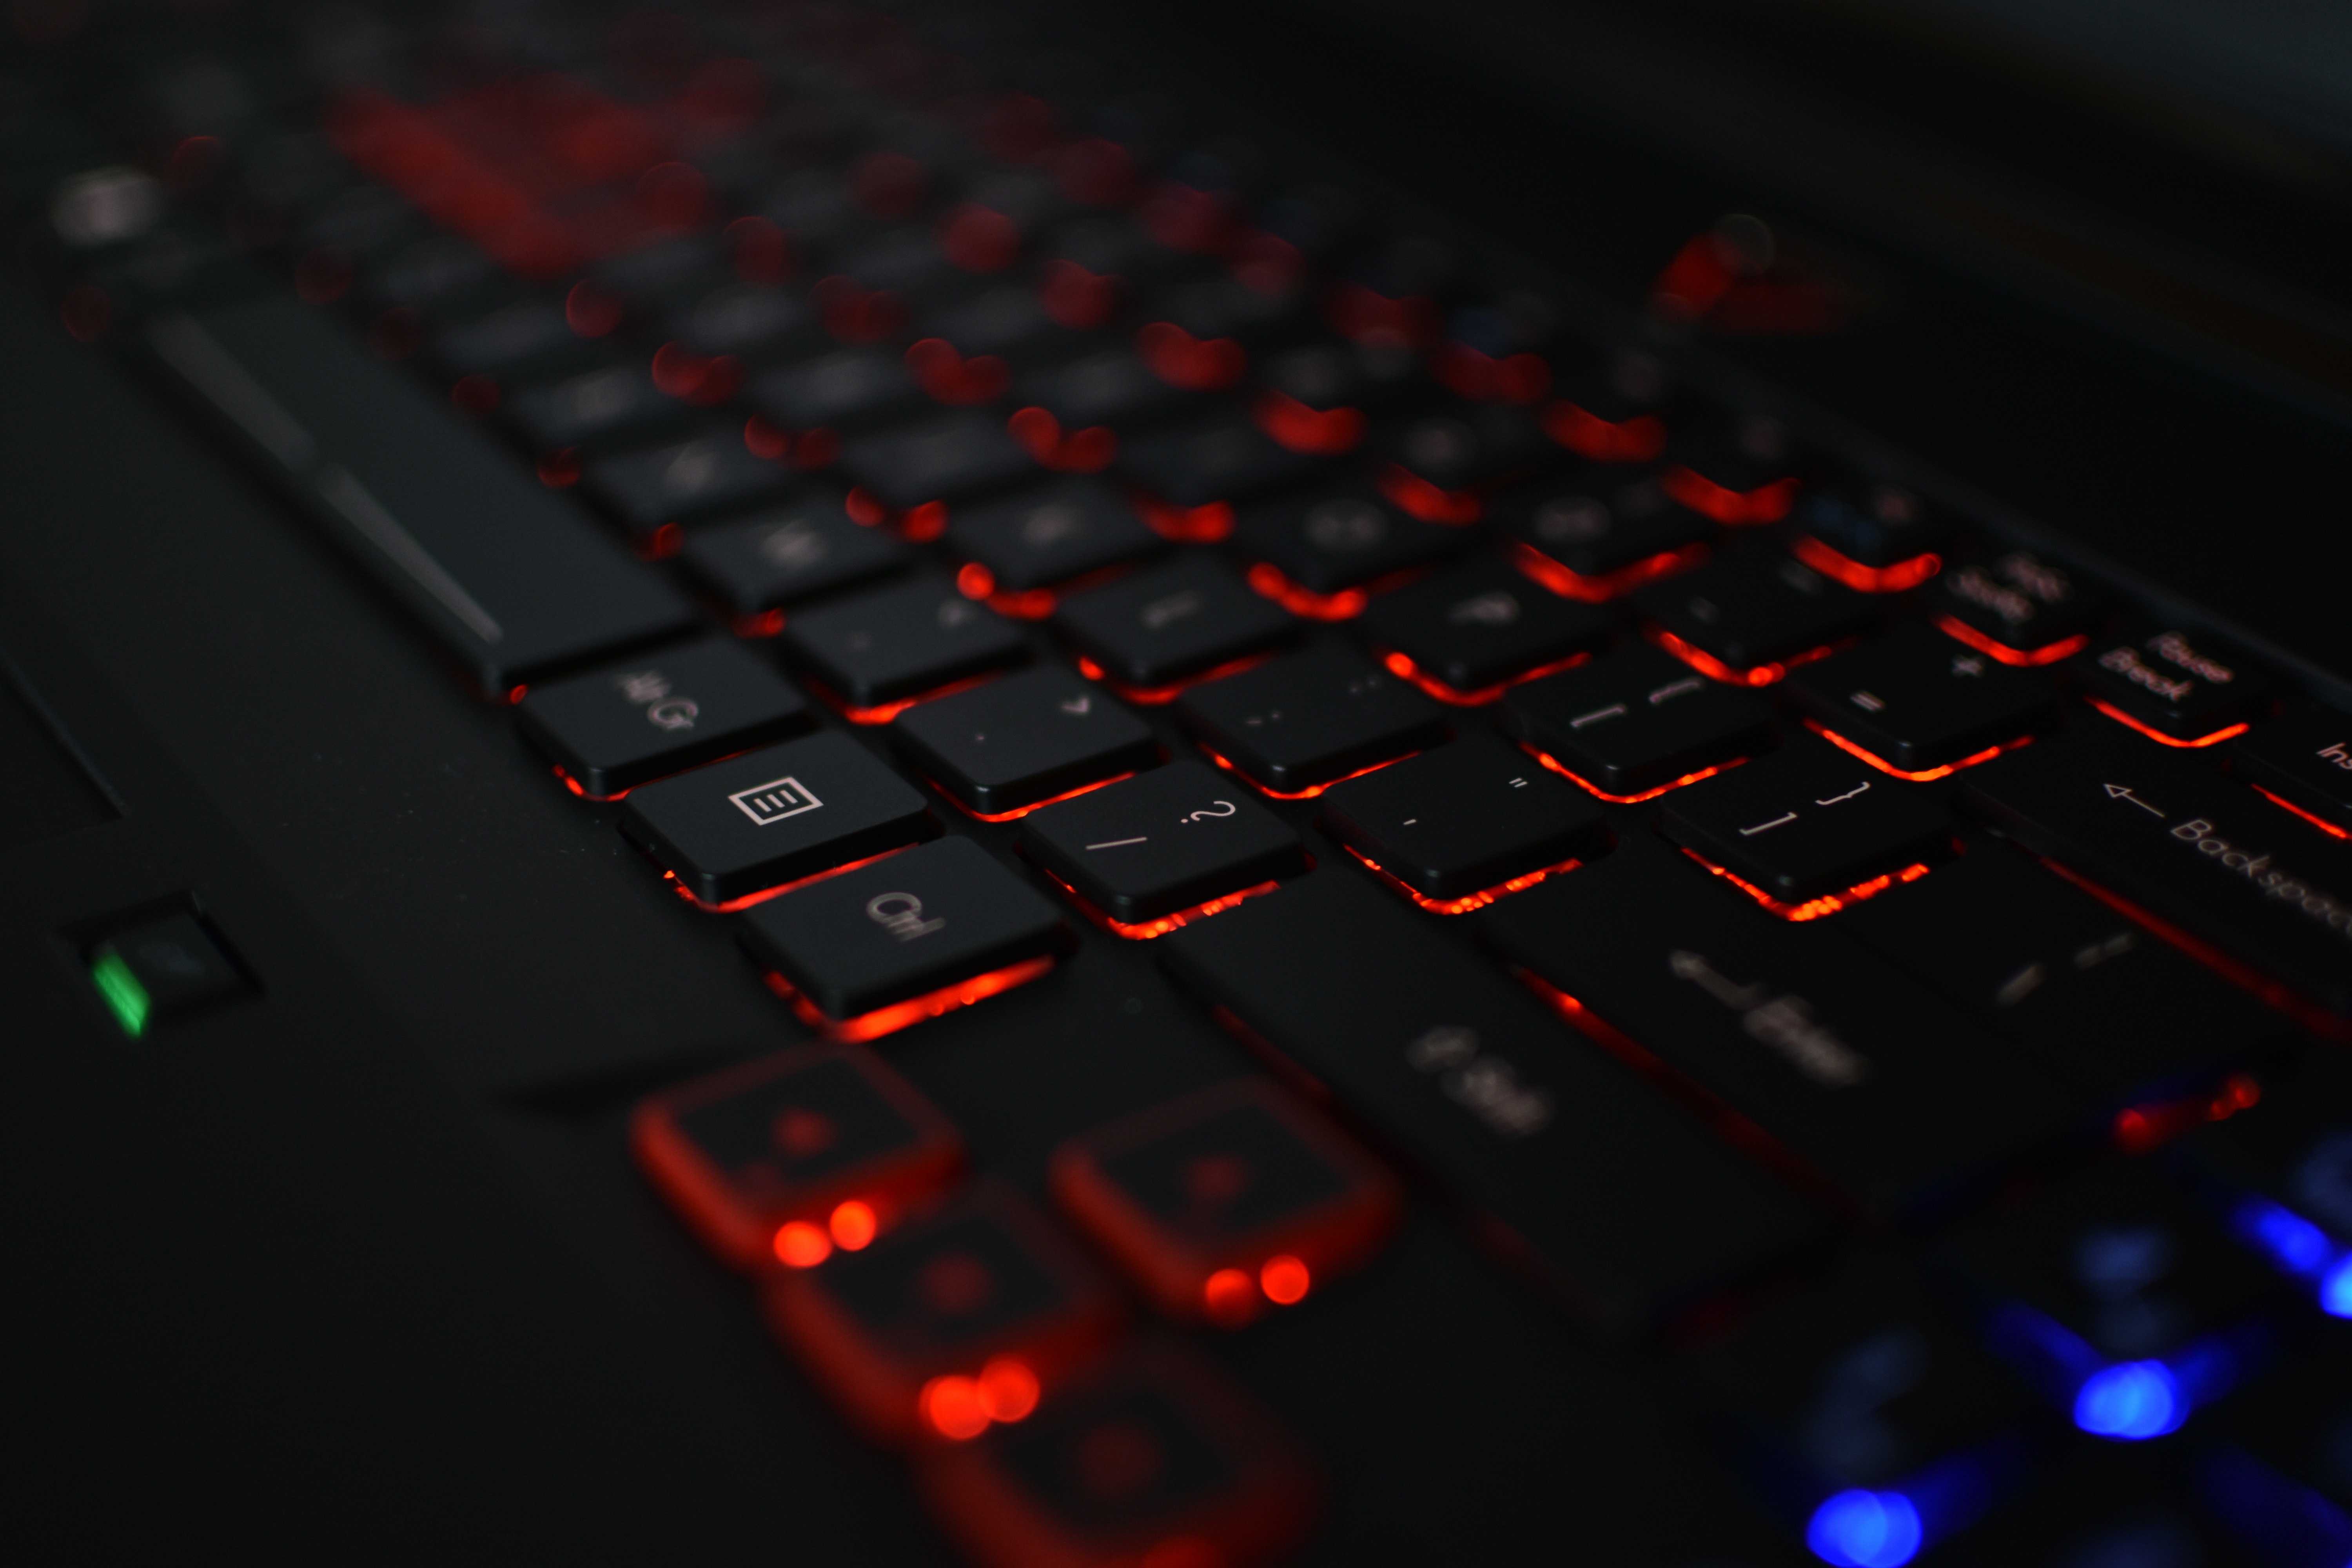
laptop, computer, keyboard, technology, red, equipment, black, electronics, multimedia, computer keyboard, electronic device, computer hardware, musical keyboard